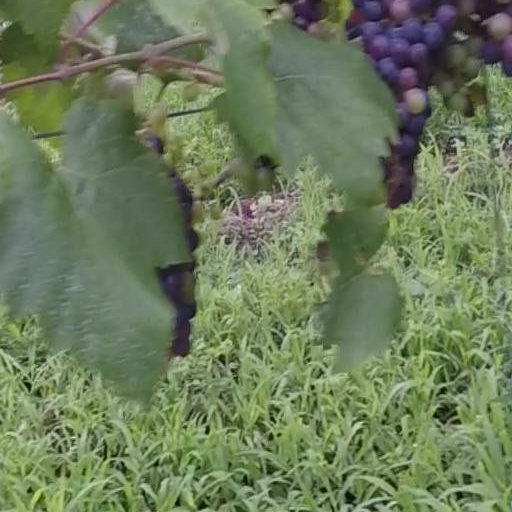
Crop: grape